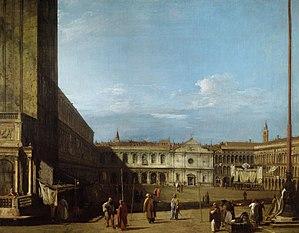
La place Saint-Marc se situe au bord du Grand Canal et constitue le cœur de la ville de Venise. On y trouve la basilique Saint-Marc, le campanile de Saint-Marc et le palais des Doges.
L'église San Geminiano était une église catholique de Venise, en Italie.
Cette page fournit une liste chronologique de tableaux du peintre vénitien Giovanni Antonio Canal, plus connu sous le nom de Canaletto.